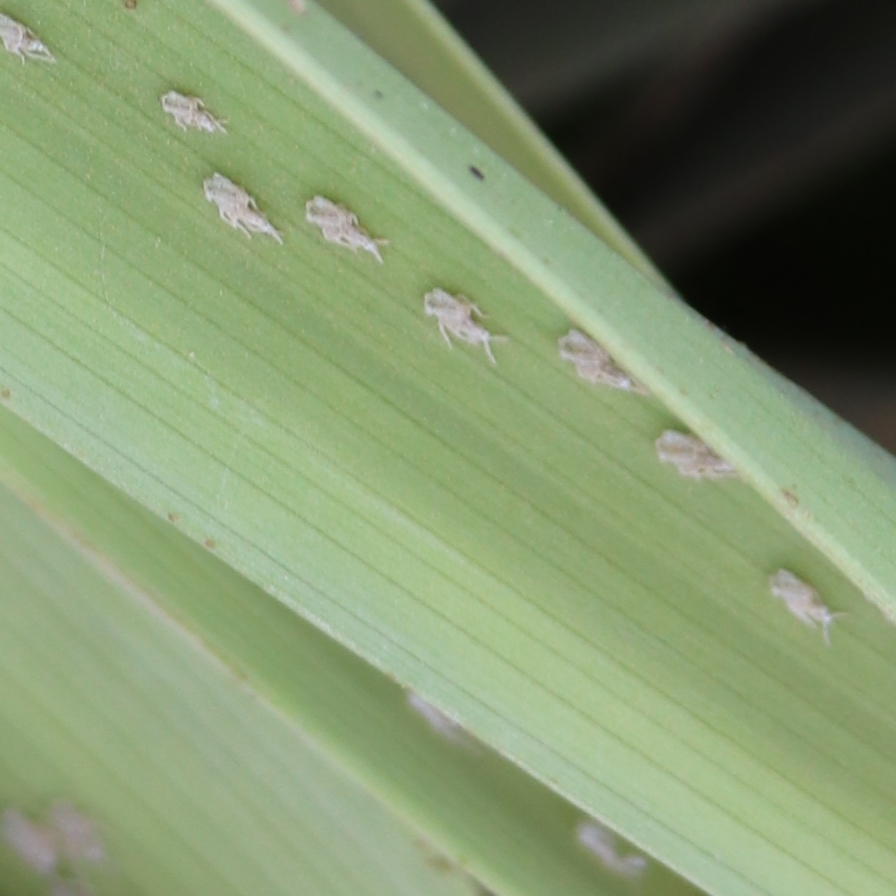
Label: Bug